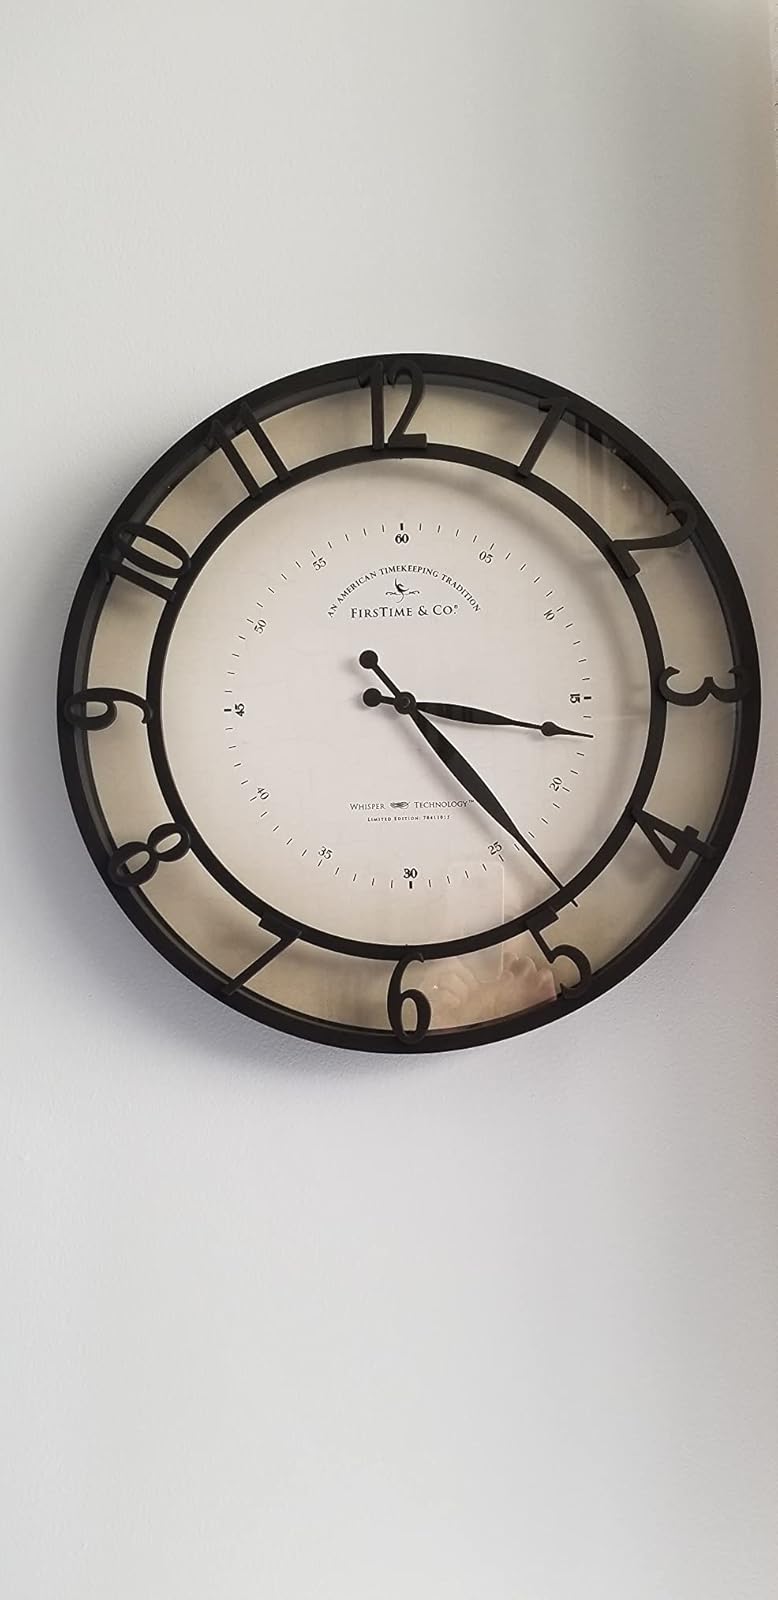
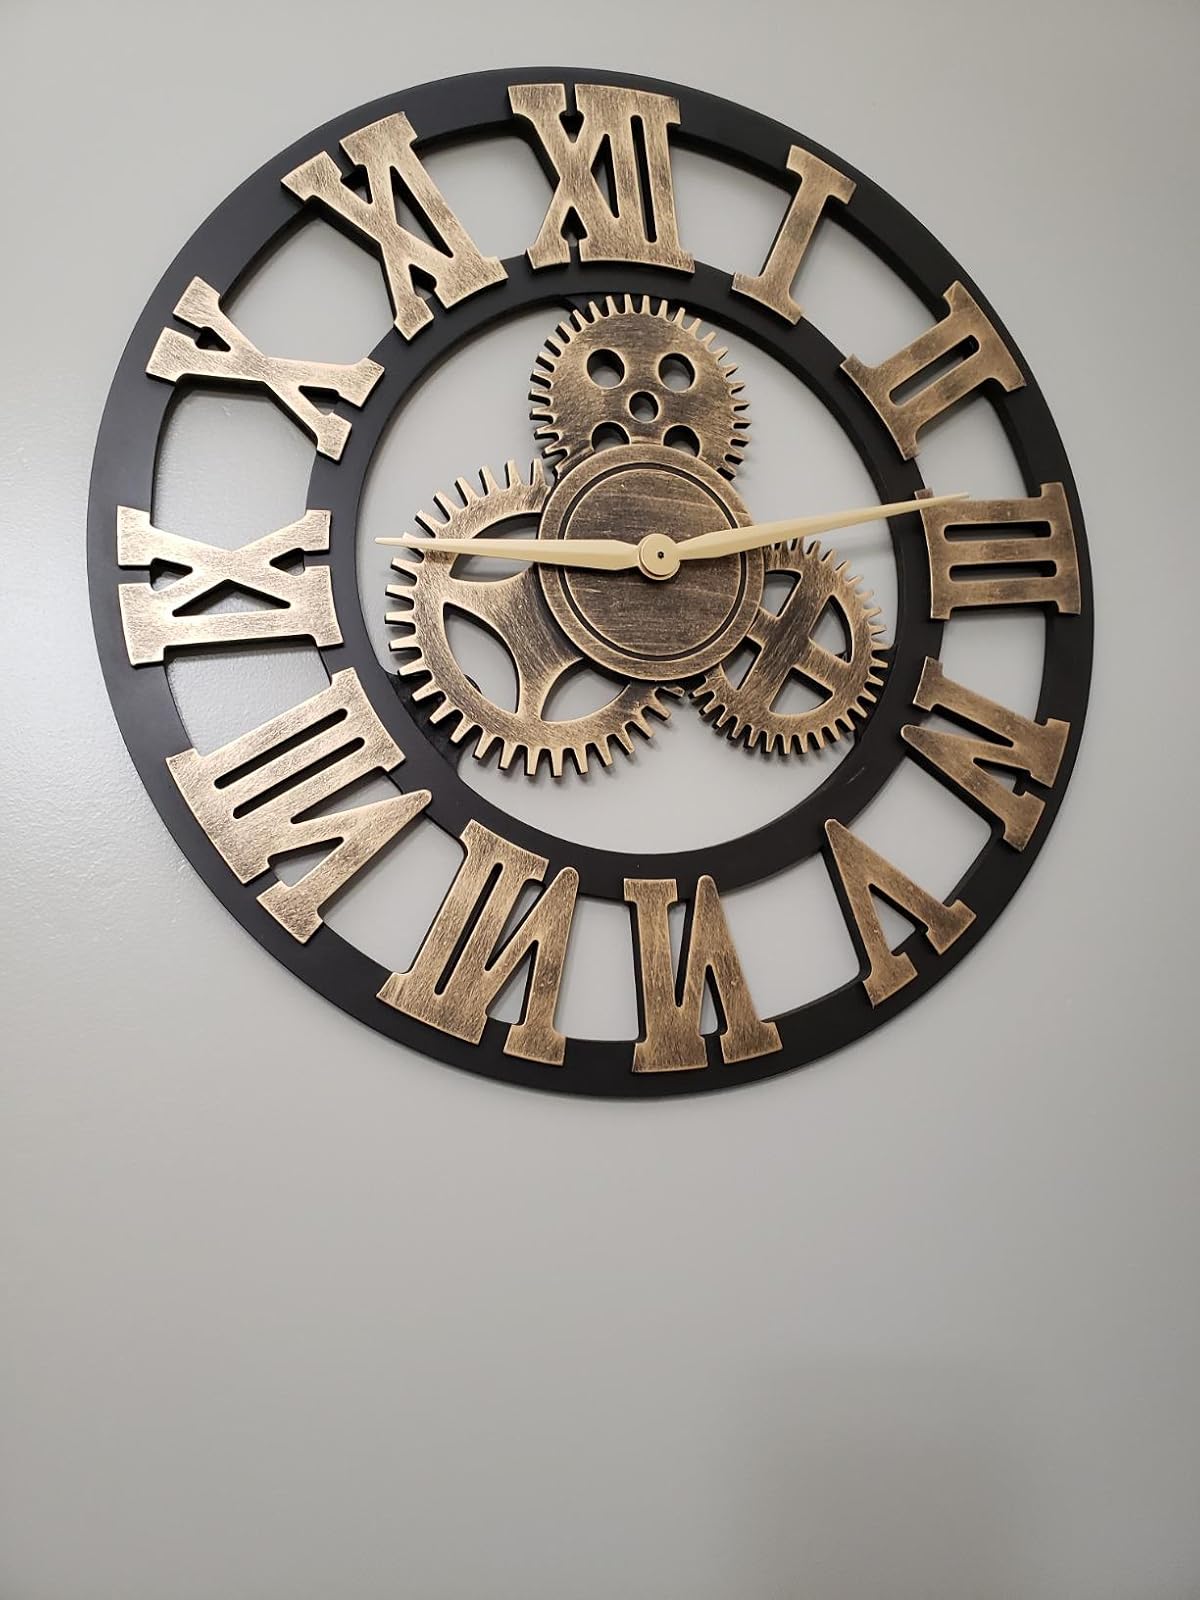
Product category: clock
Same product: no